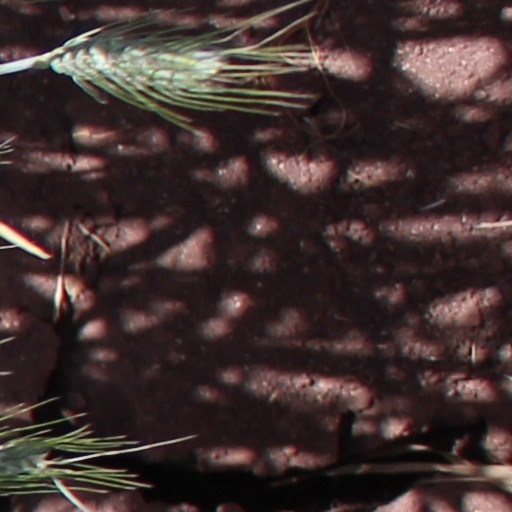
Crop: wheat